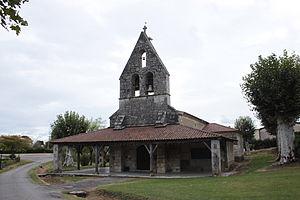
Église Saint-Orens, Fr-32-Bajonnette.
Bajonnette est une commune française située dans le département du Gers en région Occitanie.
La liste des églises du Gers recense de manière exhaustive les églises situées dans le département français du Gers.